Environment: real
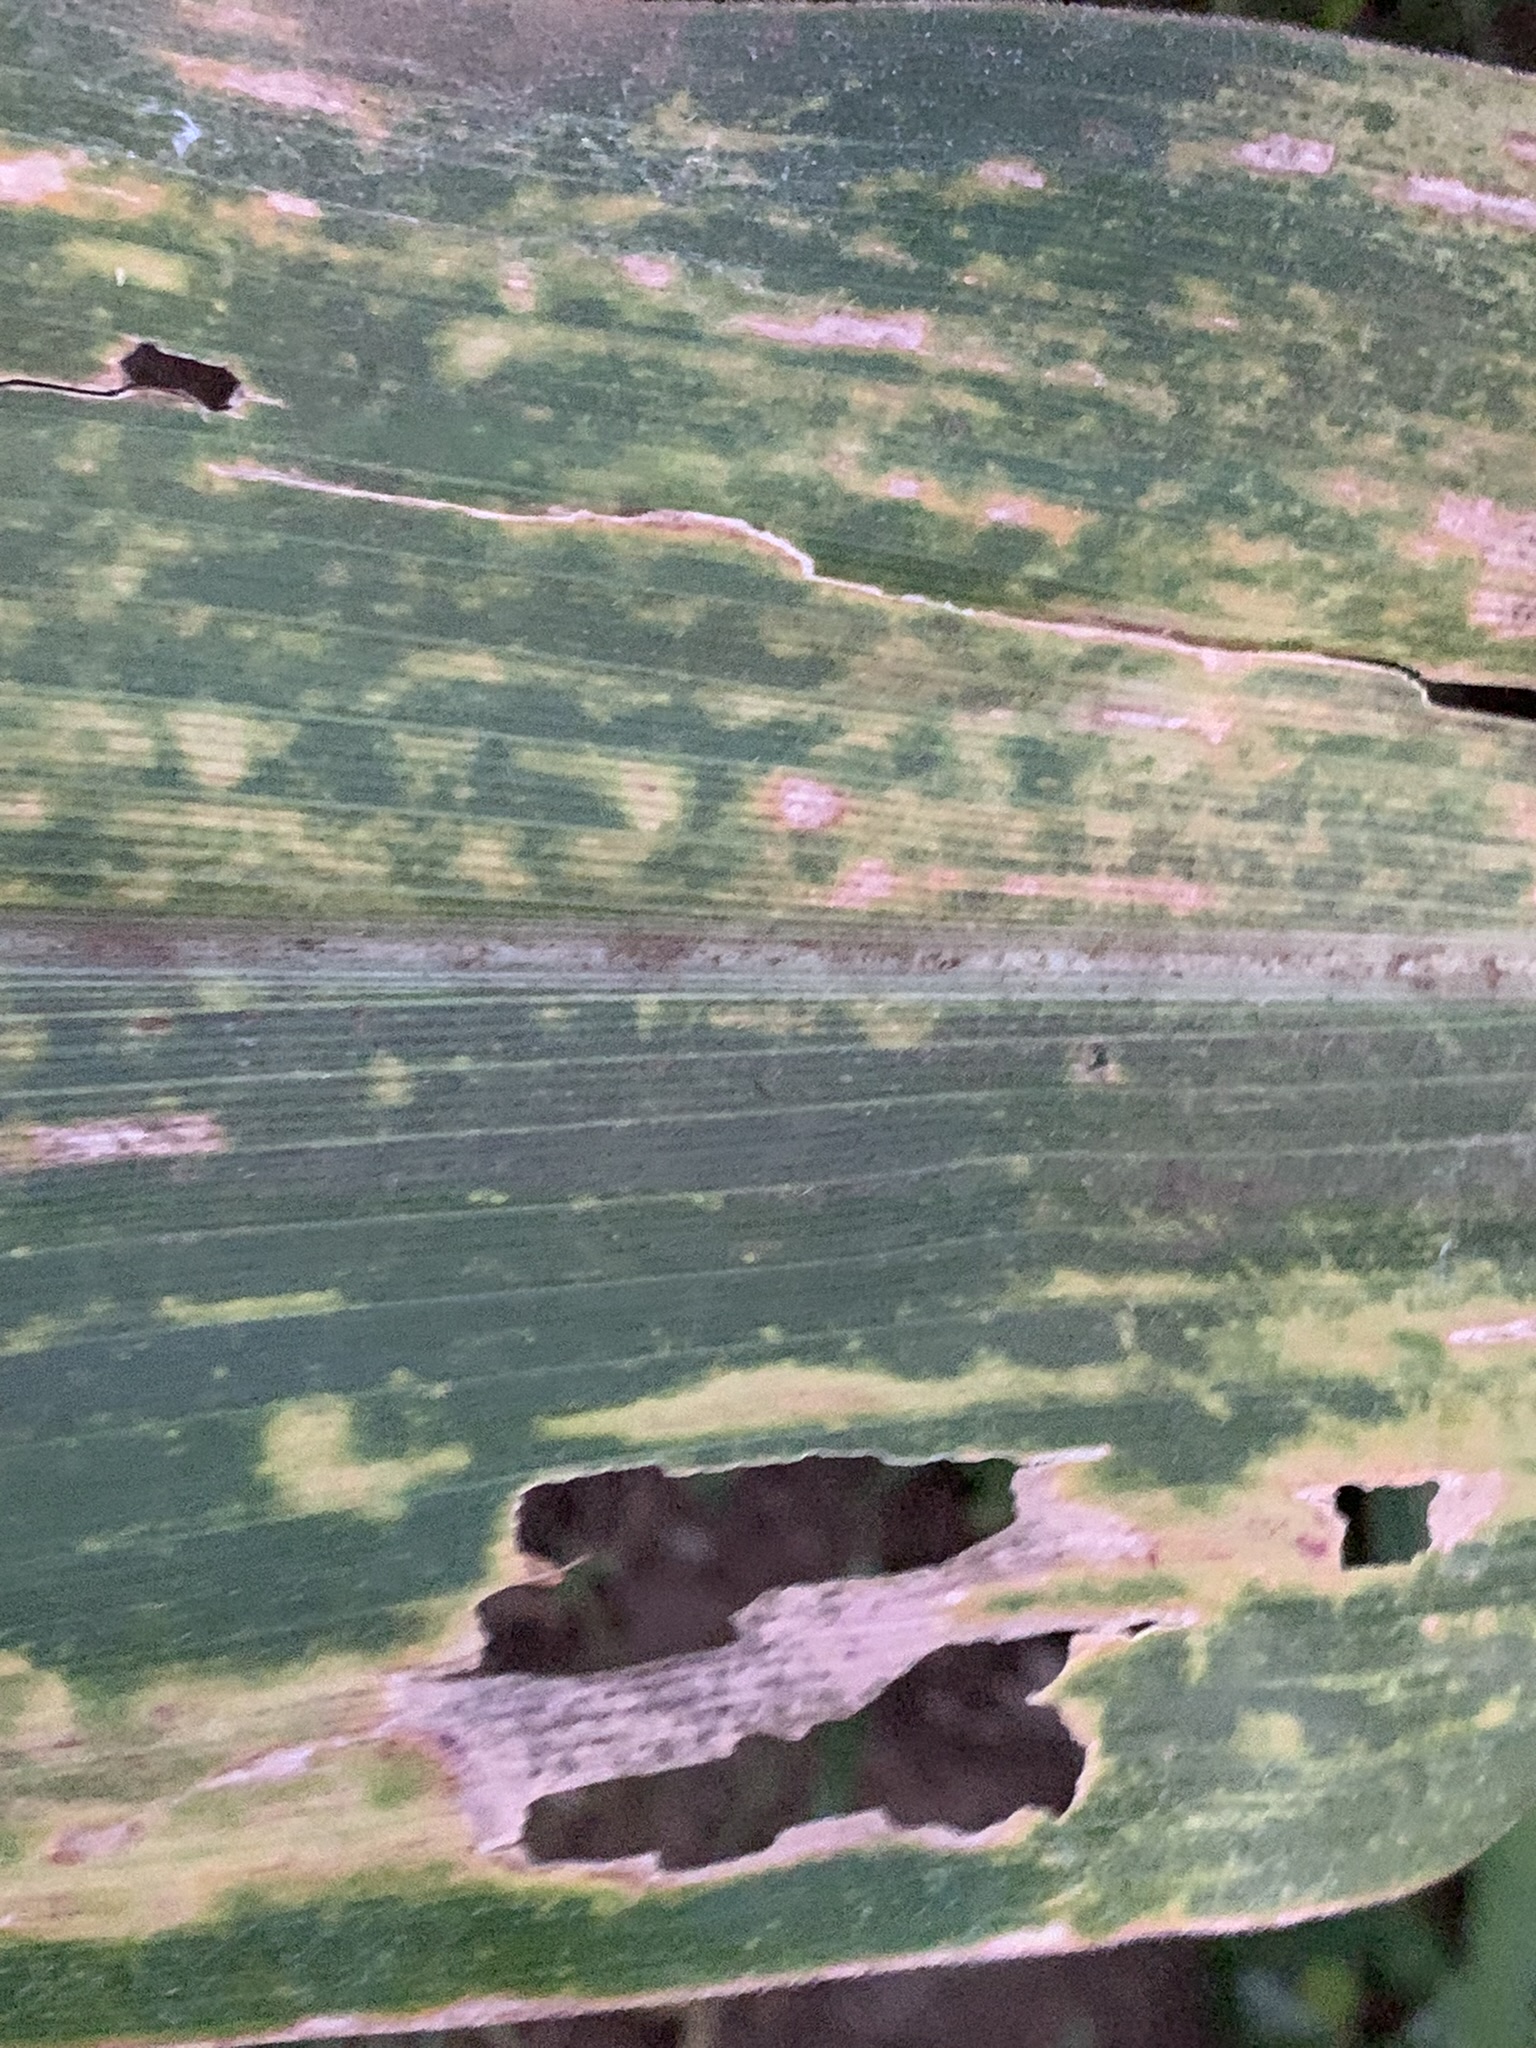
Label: lethal_necrosis